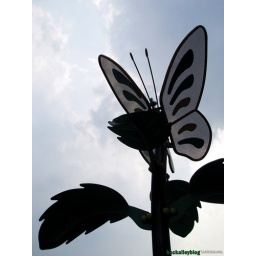
My first of course, a butterfly pole in the children's playground.